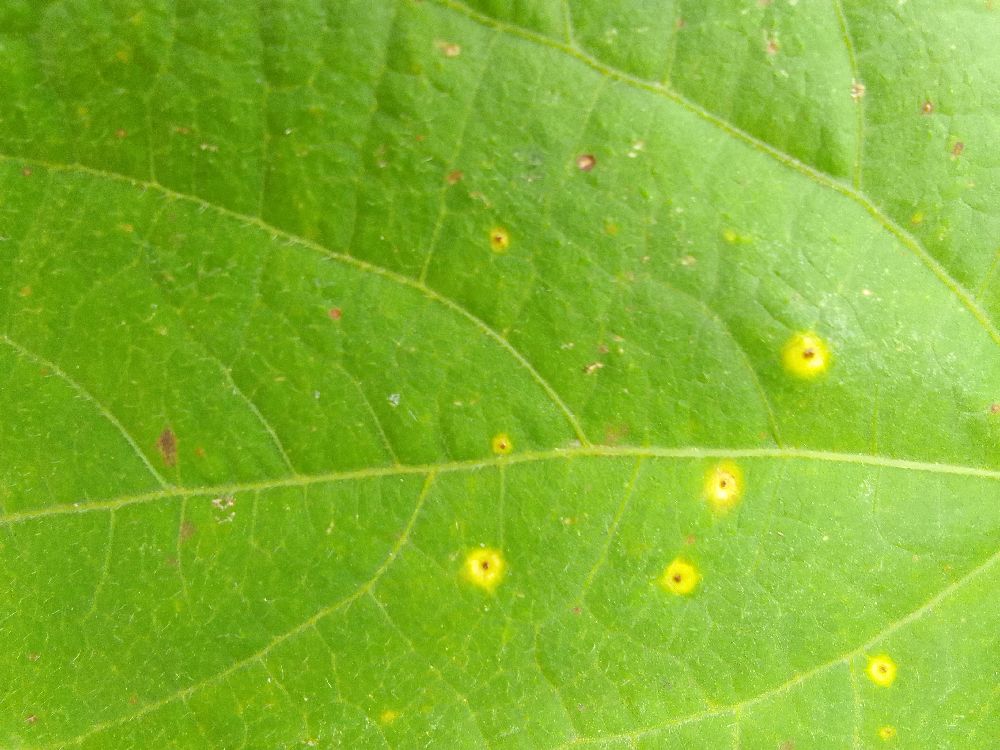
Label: rust